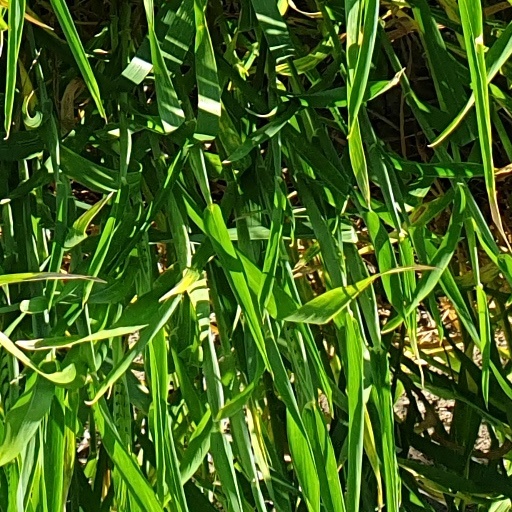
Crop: wheat